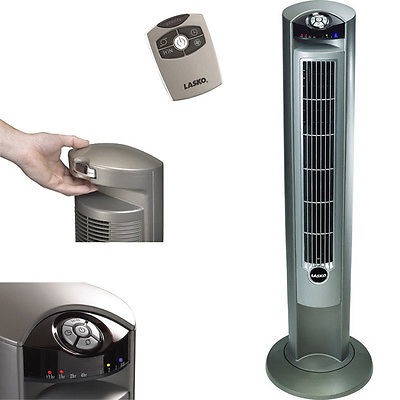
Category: fan